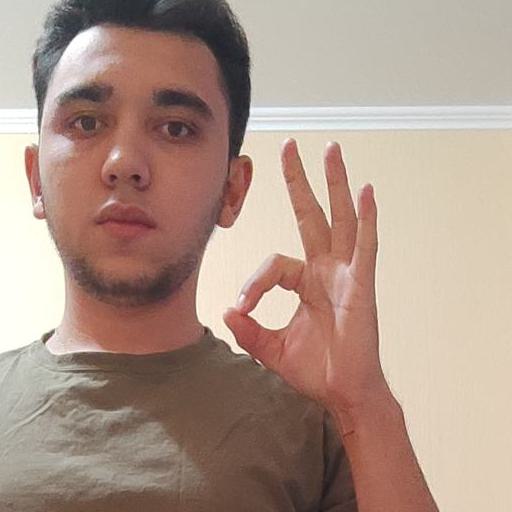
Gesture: ok